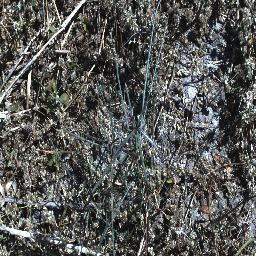
Label: parkinsonia